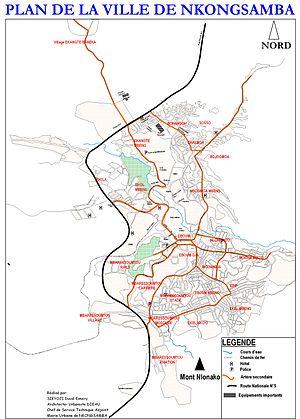
Plan de la ville de Nkongsamba
Nkongsamba est une ville du Cameroun, située à 145 kilomètres de Douala et à 370 kilomètres de Yaoundé. C'est le chef-lieu du Moungo dans la région du Littoral, érigé en Communauté urbaine de Nkongsamba en 2008. Une langue appelée pidgin unit les populations de diverses ethnies de la ville.